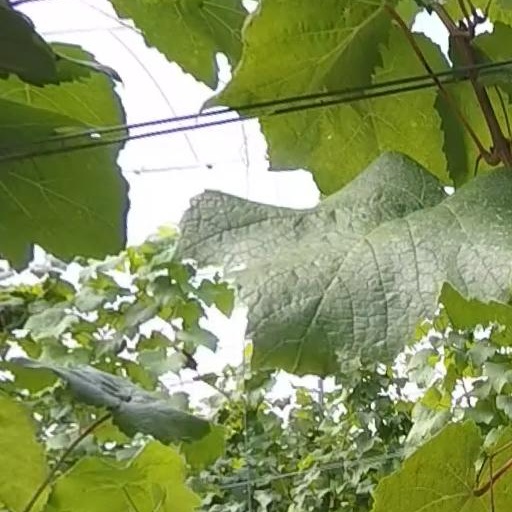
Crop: grape